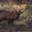
Label: deer